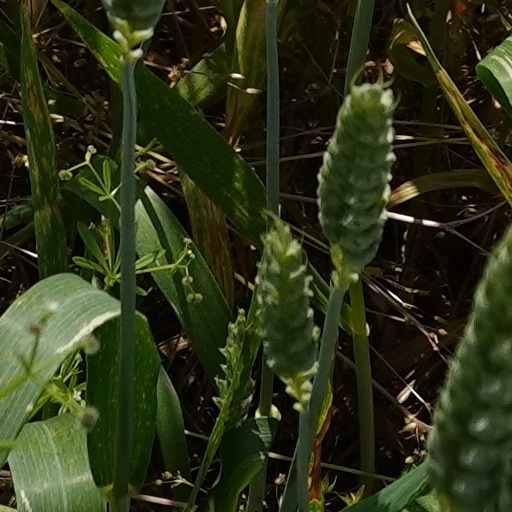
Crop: wheat